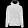
Label: Coat